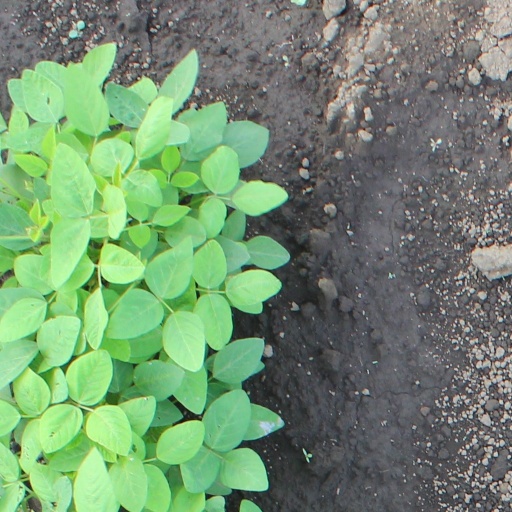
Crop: soybean